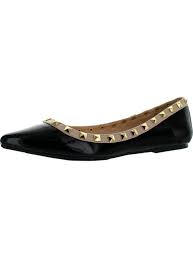
Label: Ballet Flat